R.J. O'Donnell

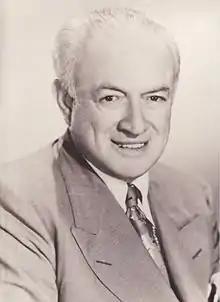
R.J. O'Donnell, Dallas, Texas, c.1950

Within the Aldolphus Hotel, J.B. Dugger, Buddy Harris, C.E. Hilger, Mike Rice, Harold Robb, Paul Scott, J.B. “Jack” and W.G. “Bill” Underwood, Wallace Walthall, Ed Wilson and R.J. O'Donnell became the eleven charter members for the Club. They were soon joined by other Dallas business leaders such as Skipper Cherry, John Rowley and Julius Schepps.